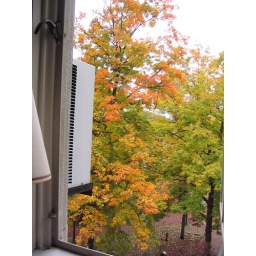
This picture is out the 4th floor of my department building in the graduate study room. So pretty!